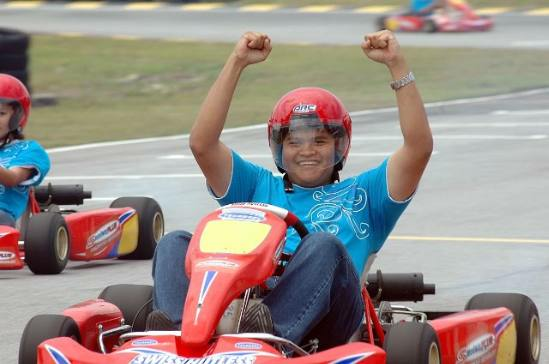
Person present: Yes